Lindenwood–Belleville Lynx women's ice hockey

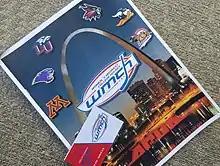
LU–B started a new conference, the WMCH, with five other powerhouse programs in 2019–20

The early part of the 2019 offseason brought the disastrous news of the cessation of Lindenwood–Belleville's athletic program due to Lindenwood's system-wide restructuring, making 2019–20 the Lynx's final season. To make matters worse, Hannah resigned in the aftermath of the decision, and Andrew Miller eventually took over to steer the team through the campaign.